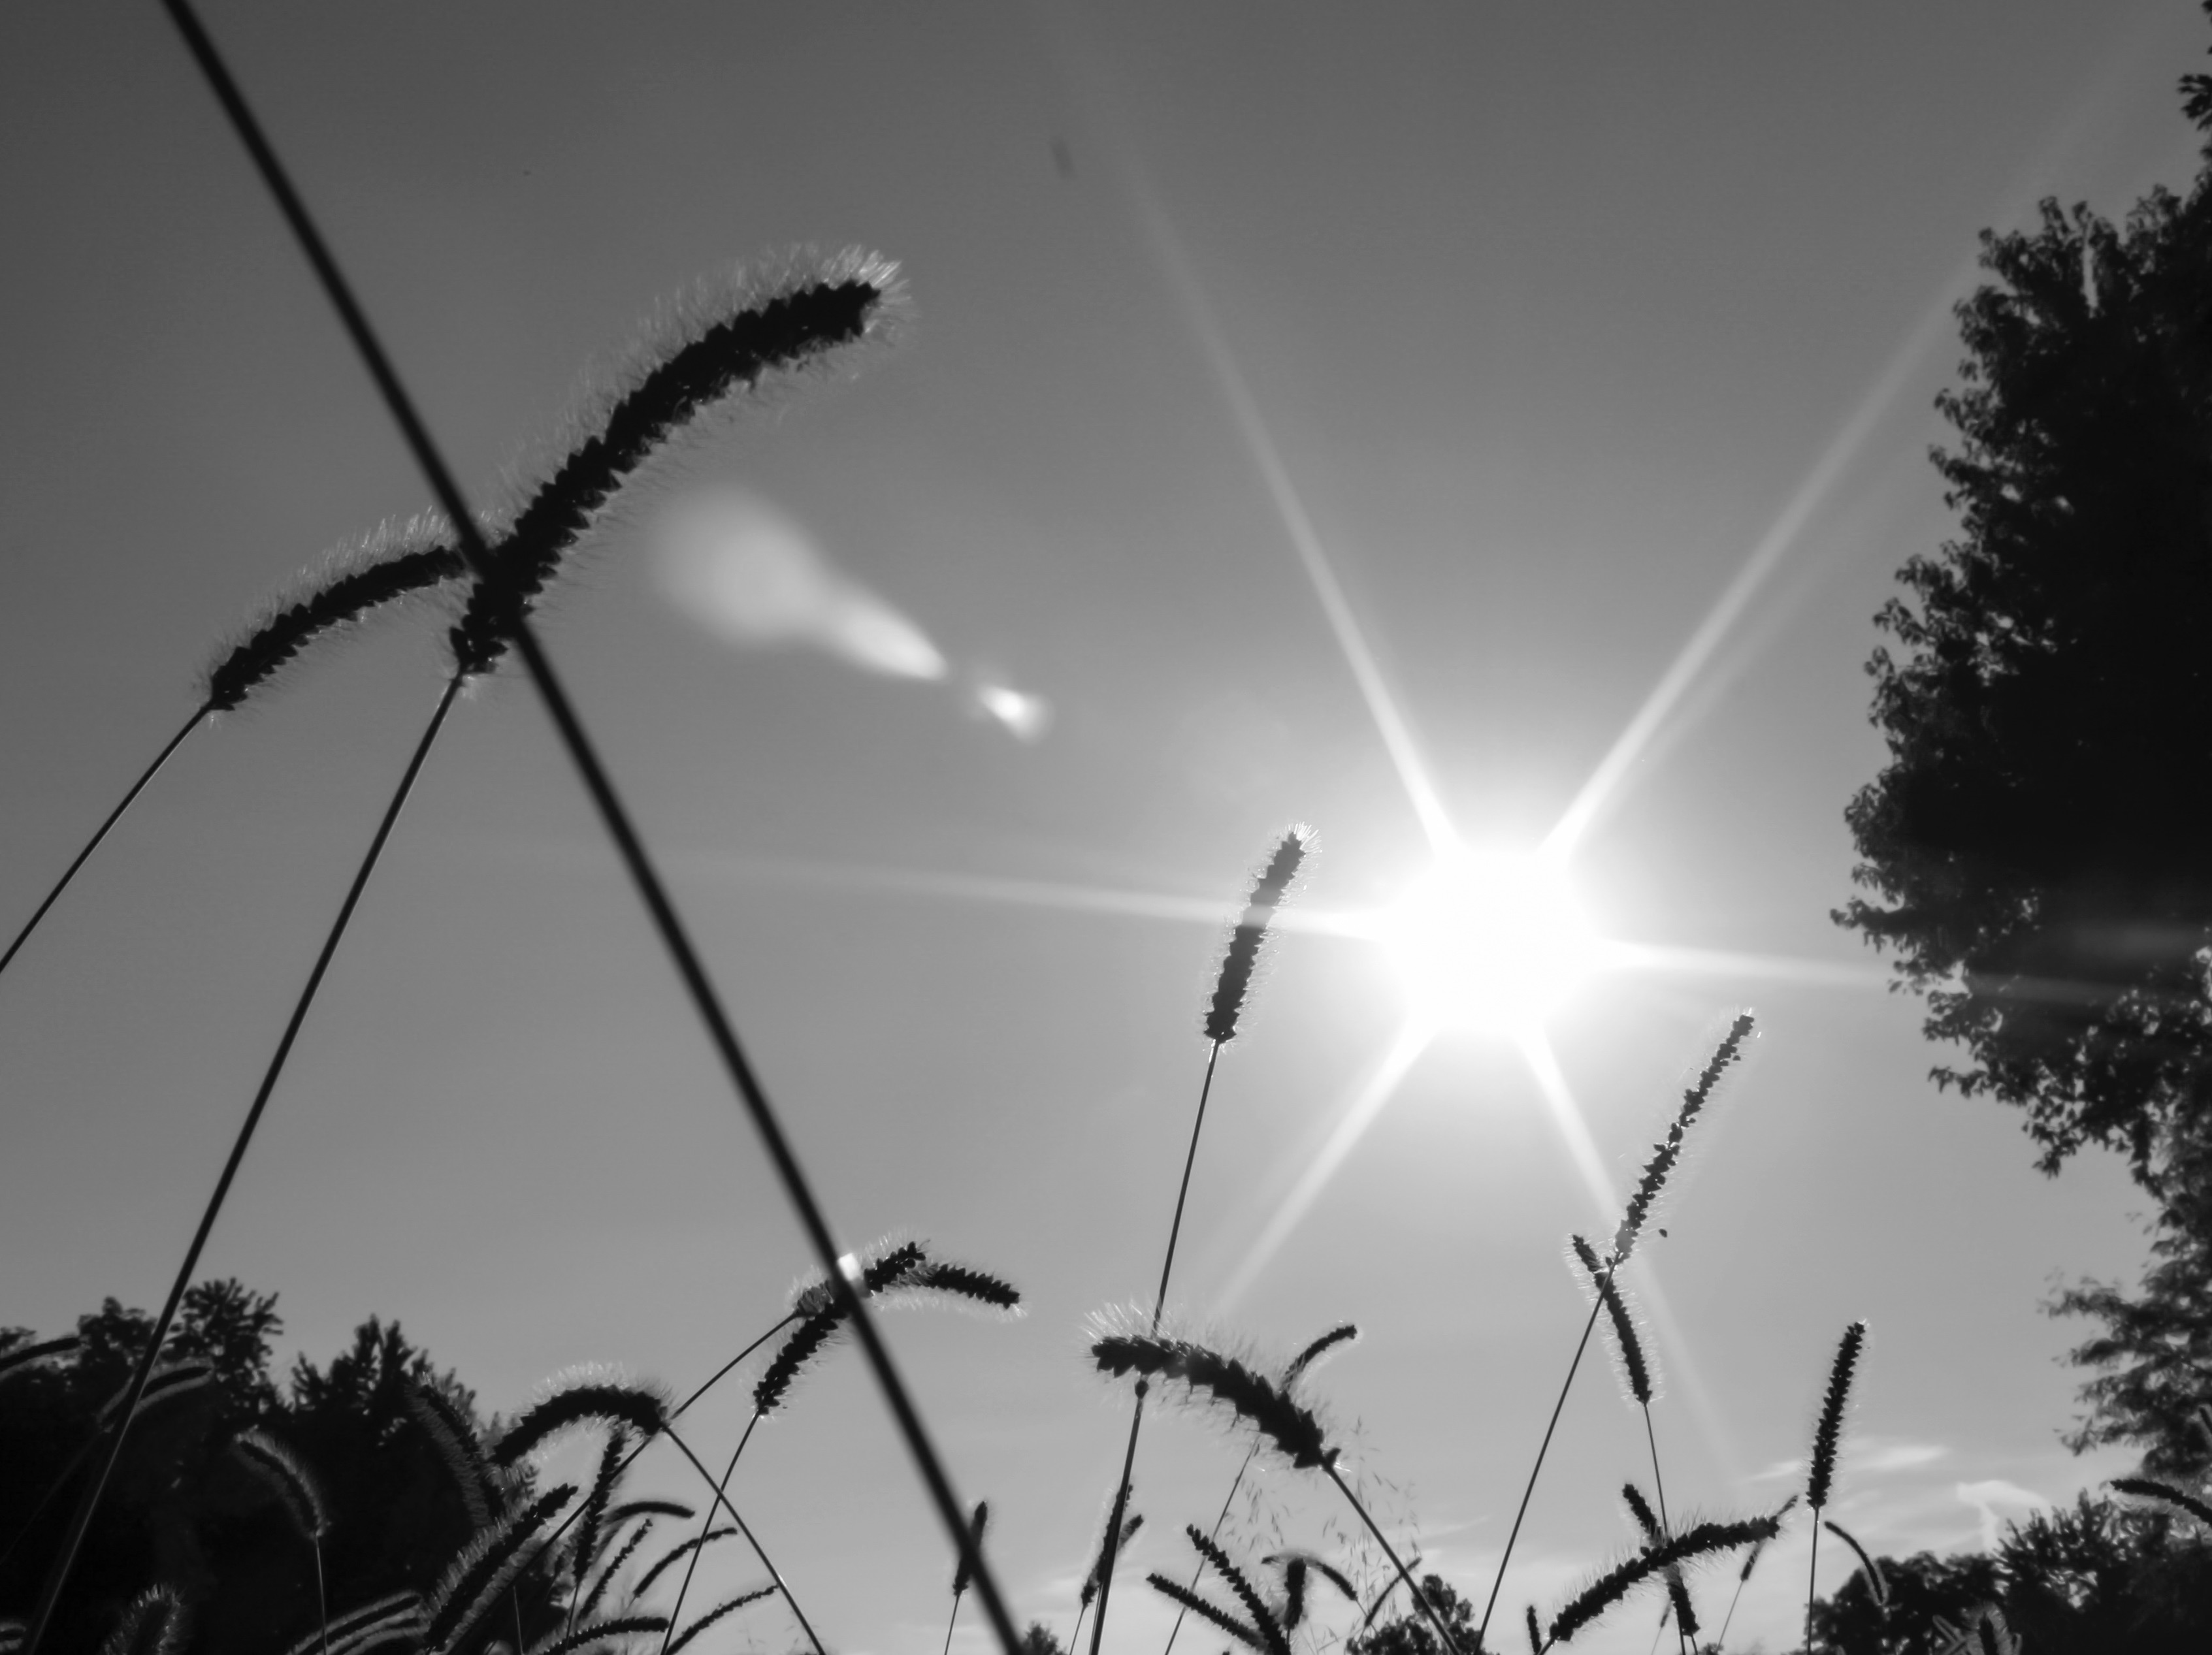
tree, branch, silhouette, light, black and white, sky, sun, sunlight, wind, line, darkness, street light, monochrome, monochrome photography